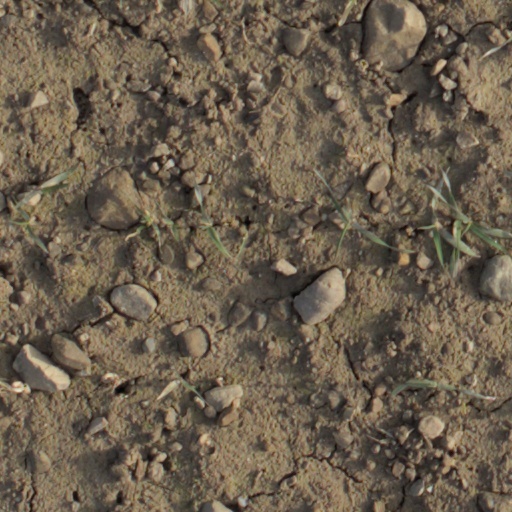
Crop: wheat